Vilhelm Pedersen

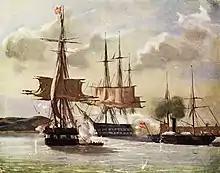
Scene from the Battle of Eckernförde

Thomas Vilhelm Pedersen (28 January 1820 – 13 March 1859) was a Danish painter and illustrator who is known for his illustrations for fairy tales of Hans Christian Andersen. He was the first artist to illustrate Andersen's works. His drawings were converted into wood prints and used in the Danish and German editions.